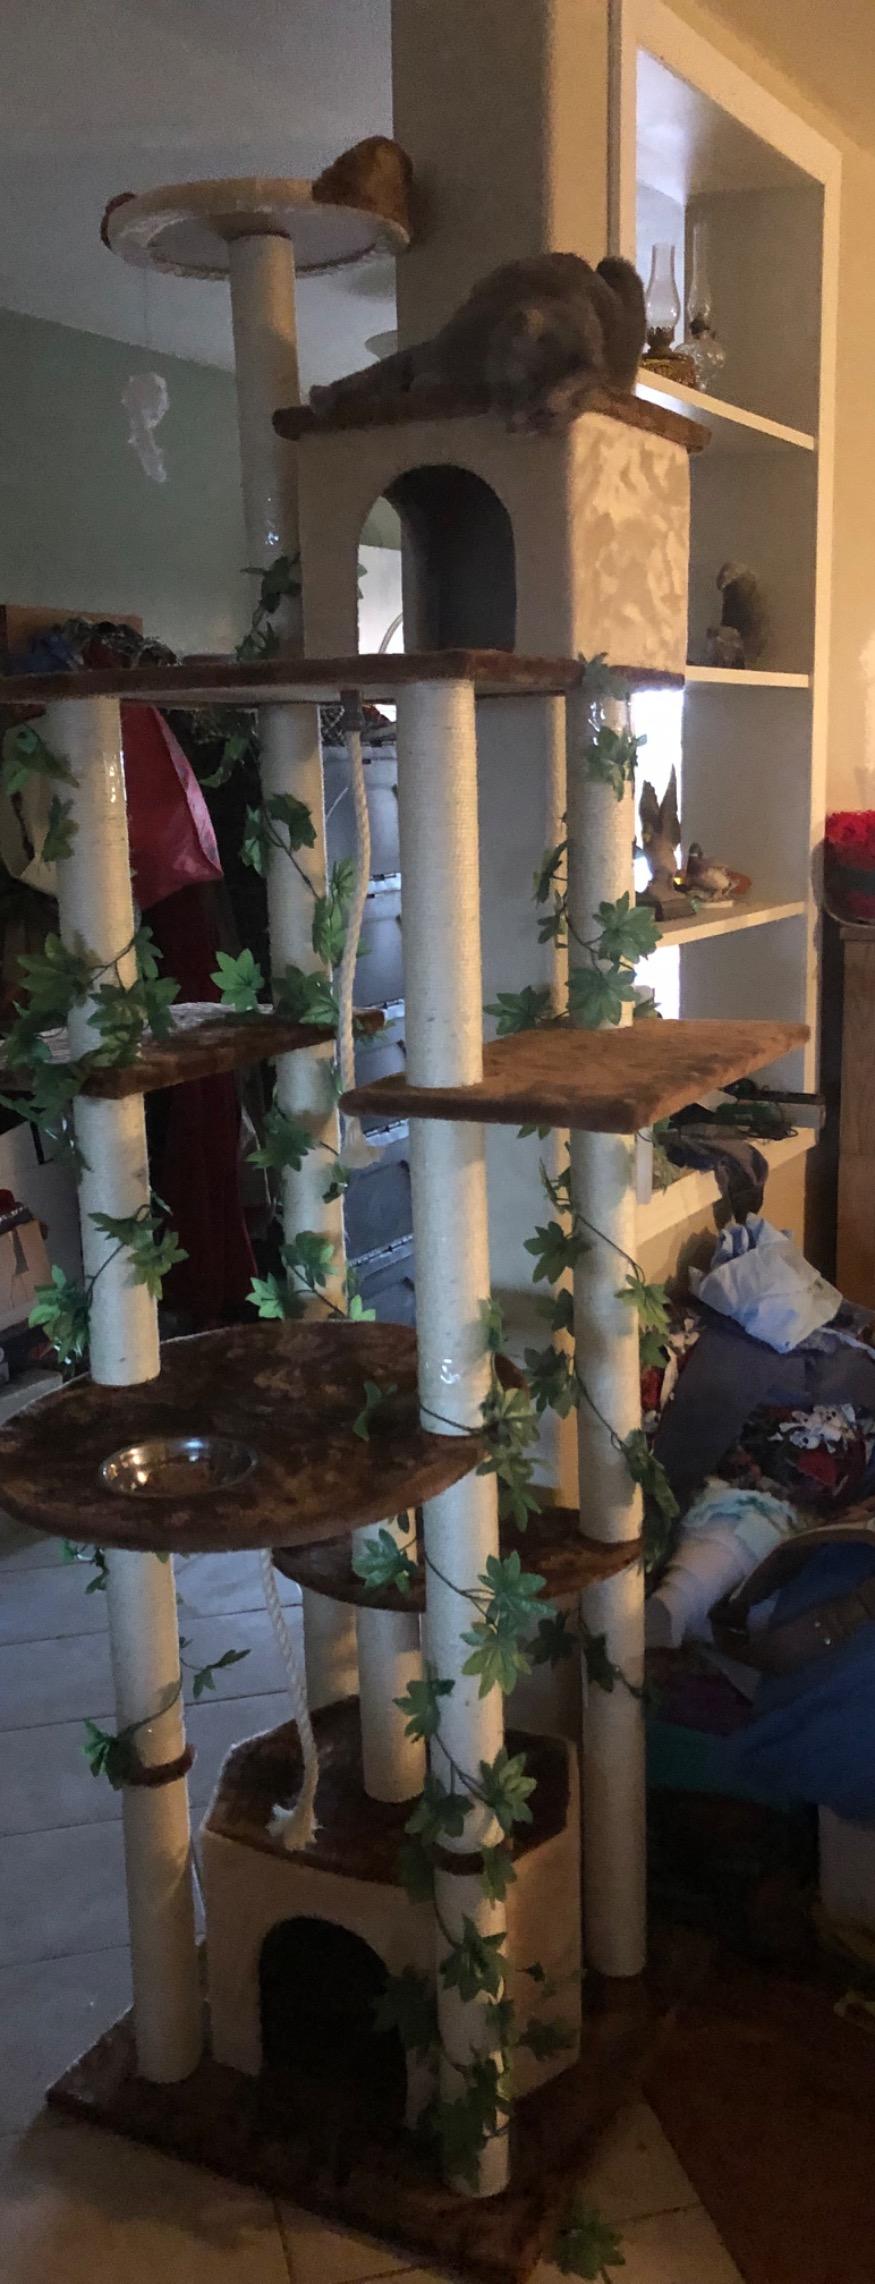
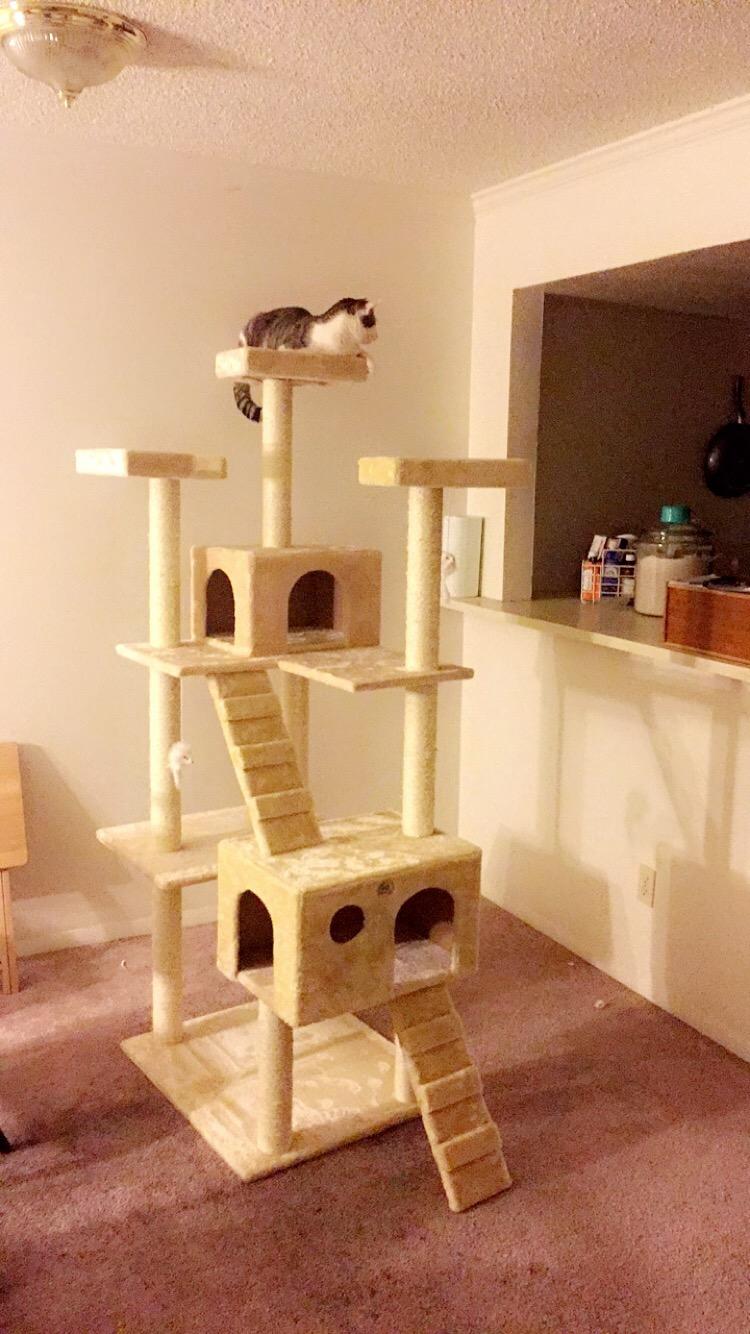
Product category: items_cat tree
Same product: no